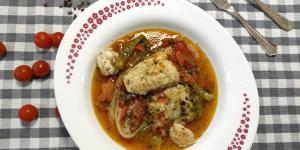
moqueca de peixe guiso de pescado